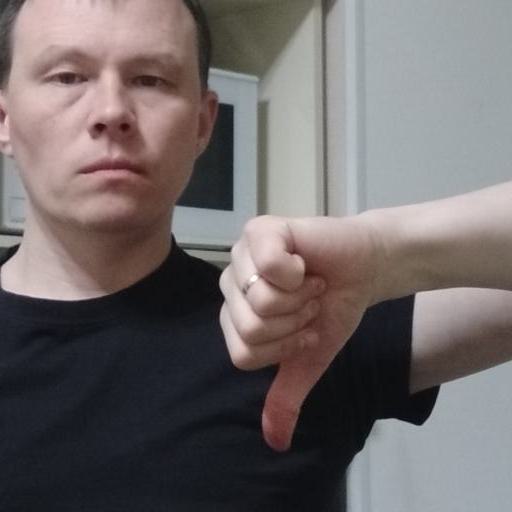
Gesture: dislike